64th Bombardment Squadron

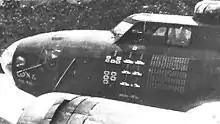
B-17F Flying Fortress with the 64th Bombardment Squadron

The squadron reached Australia via Cape Town in March 1942. It was originally equipped with Boeing B-17 Flying Fortresses for combat operations. The squadron operated from bases in Australia until January 1943, when it moved to New Guinea. Between May and September 1942 the squadron replaced its B-17s with Consolidated B-24 Liberators, believed to be more suited to the long ranges of many Pacific missions. It attacked Japanese shipping in the Netherlands East Indies and the Bismarck Archipelago. It experimented with skip bombing and used this technique during the Battle of the Bismarck Sea in March 1943. During this battle, it made repeated attacks against an enemy convoy bringing reinforcements to Japanese forces in New Guinea. For this action, the squadron was awarded a Distinguished Unit Citation. During this period, the squadron also provided air support for ground forces in New Guinea. It attacked airfields and enemy installations in New Guinea, the Bismarck Archipelago, Celebes, Halmahera, Yap, Palau, and the southern Philippines.